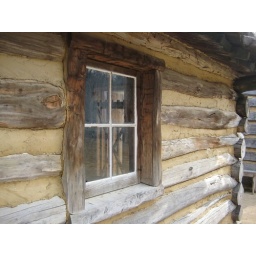
Closeup of the window and logs of one of the buildings in the fort.